South African Class 7E2, Series 2

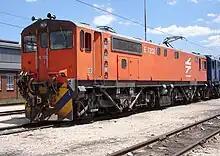
E7202 in Spoornet orange livery at Pyramid South in October 2009

The 25 kV AC Class 7E electric locomotive was designed for the South African Railways (SAR) by the 50 /s Group, consisting of ACEC of Belgium, AEG-Telefunken and Siemens of Germany, Alsthom-Atlantique and Société MTE of France, and Brown, Boveri & Cie of Switzerland. The locomotives were built by Union Carriage & Wagon (UCW) in Nigel, Transvaal, which was the sub-contractor for mechanical components and assembly and delivered in 1983, numbered E7176 to E7215. UCW did not allocate builder's numbers to the locomotives it built for the SAR, but used the SAR unit numbers for their record keeping.